Zduńska Wola

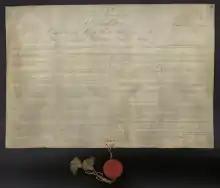
Document of granting city rights to Zduńska Wola

The city was first mentioned and documented in 1394. Zduńska Wola was then part of an important trade route which crossed through Poland and connected Eastern and Western Europe. Administratively, it was located in the Sieradz Voivodeship in the Greater Poland Province of the Kingdom of Poland. Over the course of its history, the town was owned by nobles or industrialists. At the beginning of the 18th century, Zduńska Wola was purchased by the aristocratic Złotnicki family.